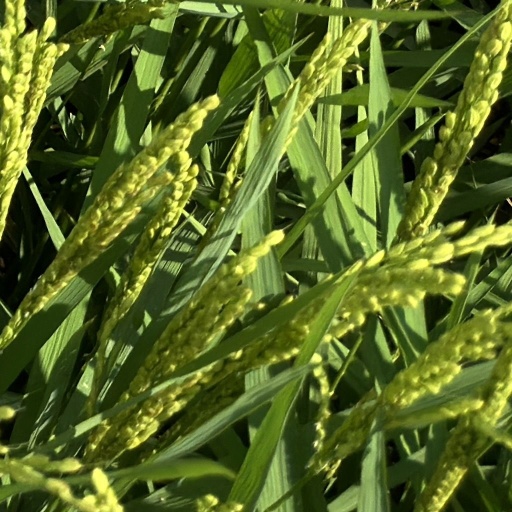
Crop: rice